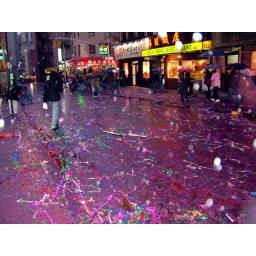
The mess...my white sneakers even turned purple. The streets were finally cleaned by the trucks in the evening.